Rajgarh State

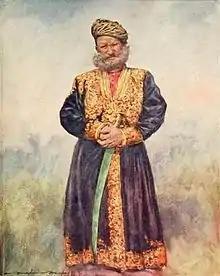
A umat ruler of Rajgarh

The Kingdom of Rajgarh also known as Rajgarh State was a princely state in present-day India, named after its capital Rajgarh, Madhya Pradesh. It was part of the colonial Bhopal Agency of the Central India Agency during the British Raj. It lay in the region of Malwa known as Umathwara after the ruling Umath clan of Rajputs, a branch of the Paramara dynasty. The neighbouring Narsinghgarh State was ruled by a cadet branch of this family, after being partitioned in 1681.